Jalsa Salana

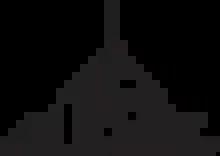
Logo of Jalsa Salana Qadian

India is the birthplace of the community and where the convention first was held in 1891. Jalsa Salana is still held in Qadian, mostly in the month of December. The convention has gone through a rich development over the century and now attracts guests from around the world. Its dates have remained exactly the same since its inception in 1891 and the gathering is an event central to bringing together community guests from outside the Jama'at.